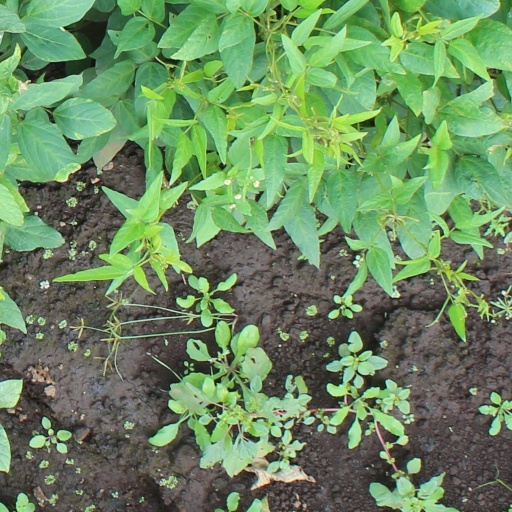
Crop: soybean